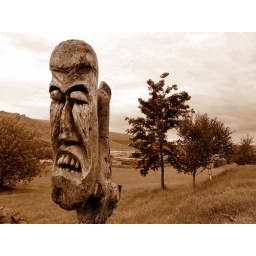
A sepia version of this wooden sculpture at the forest farm Fitjar in Skorradalur in W-Iceland